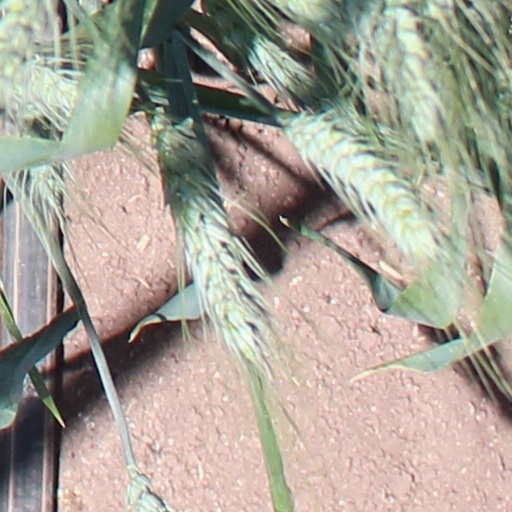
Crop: wheat